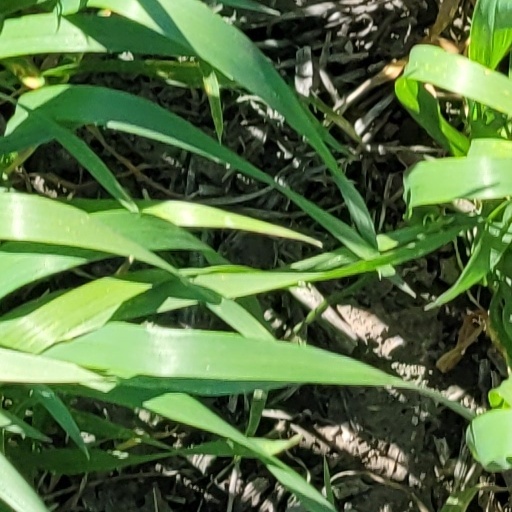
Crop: wheat